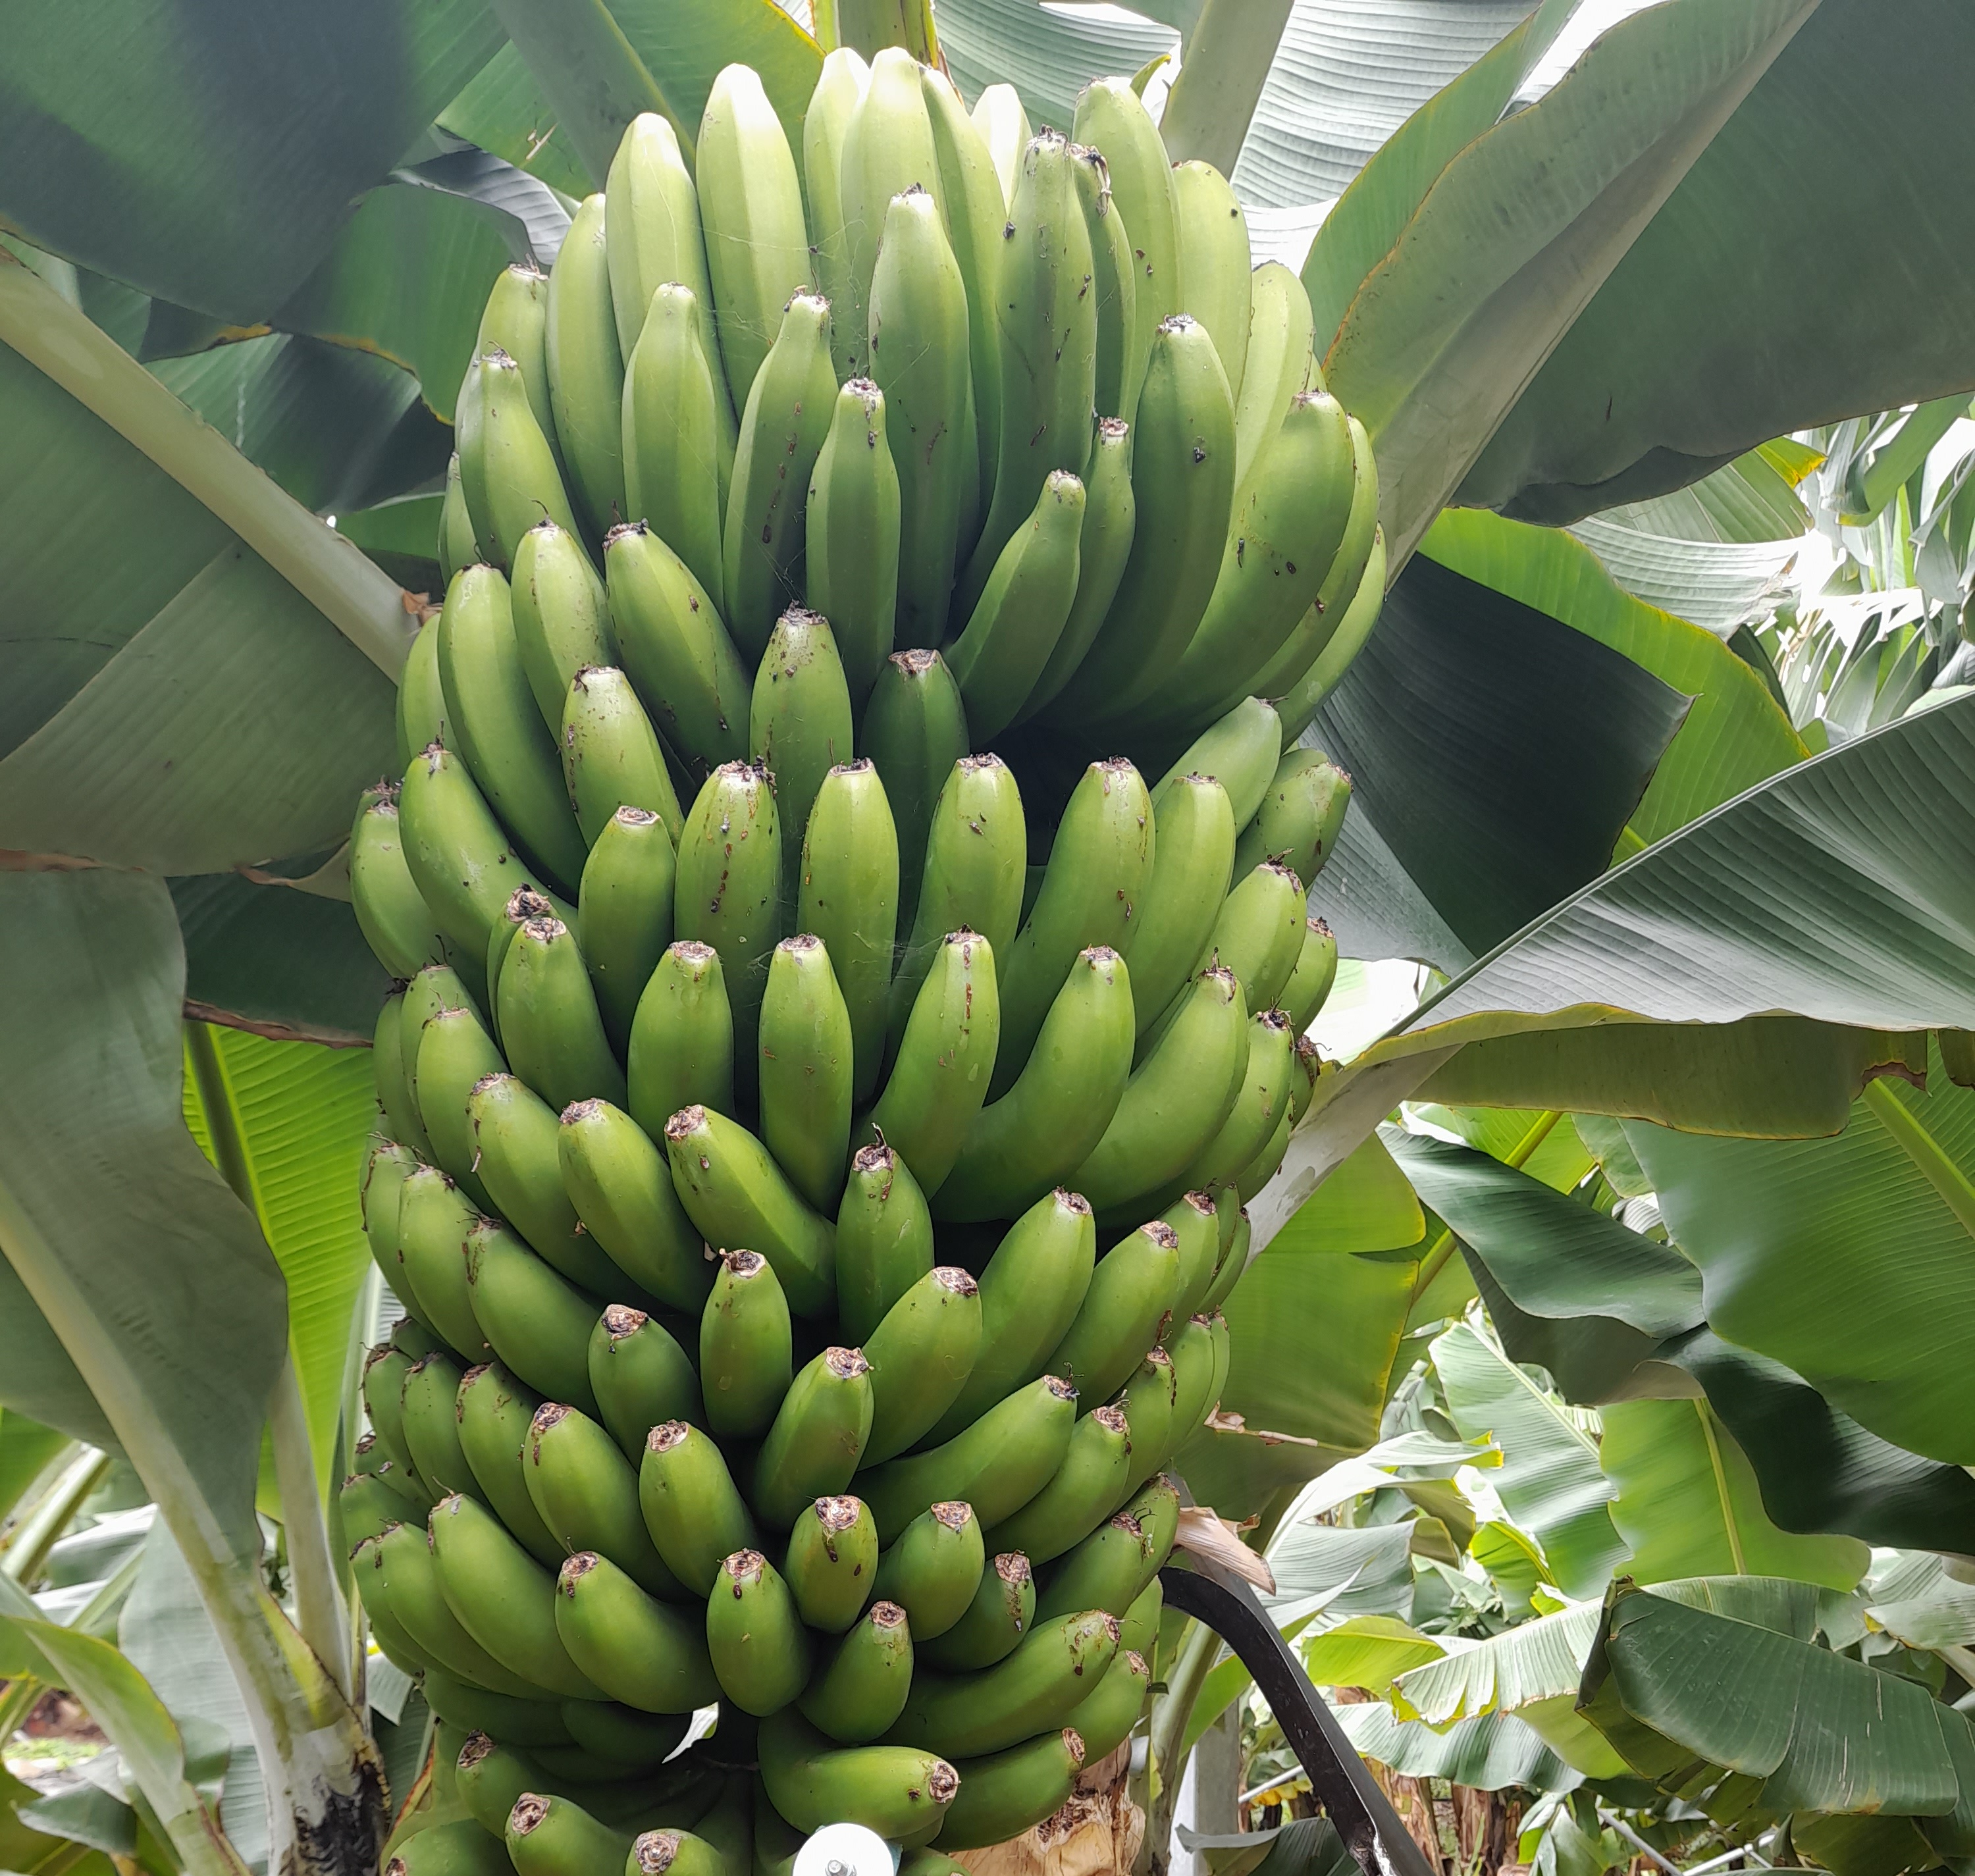
Label: Cut